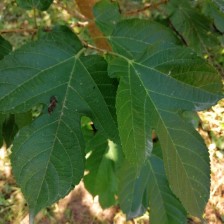
Variety: RedKing